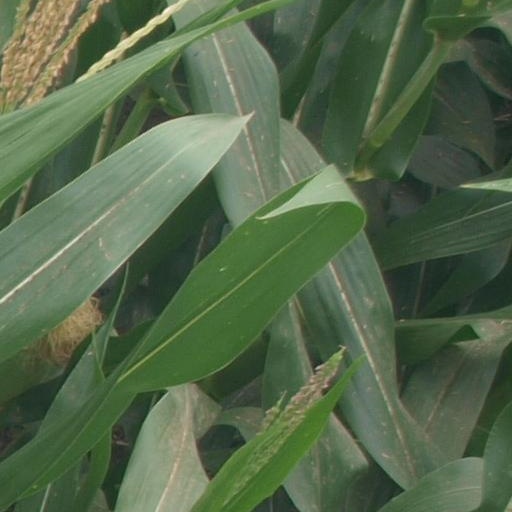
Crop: maize; corn